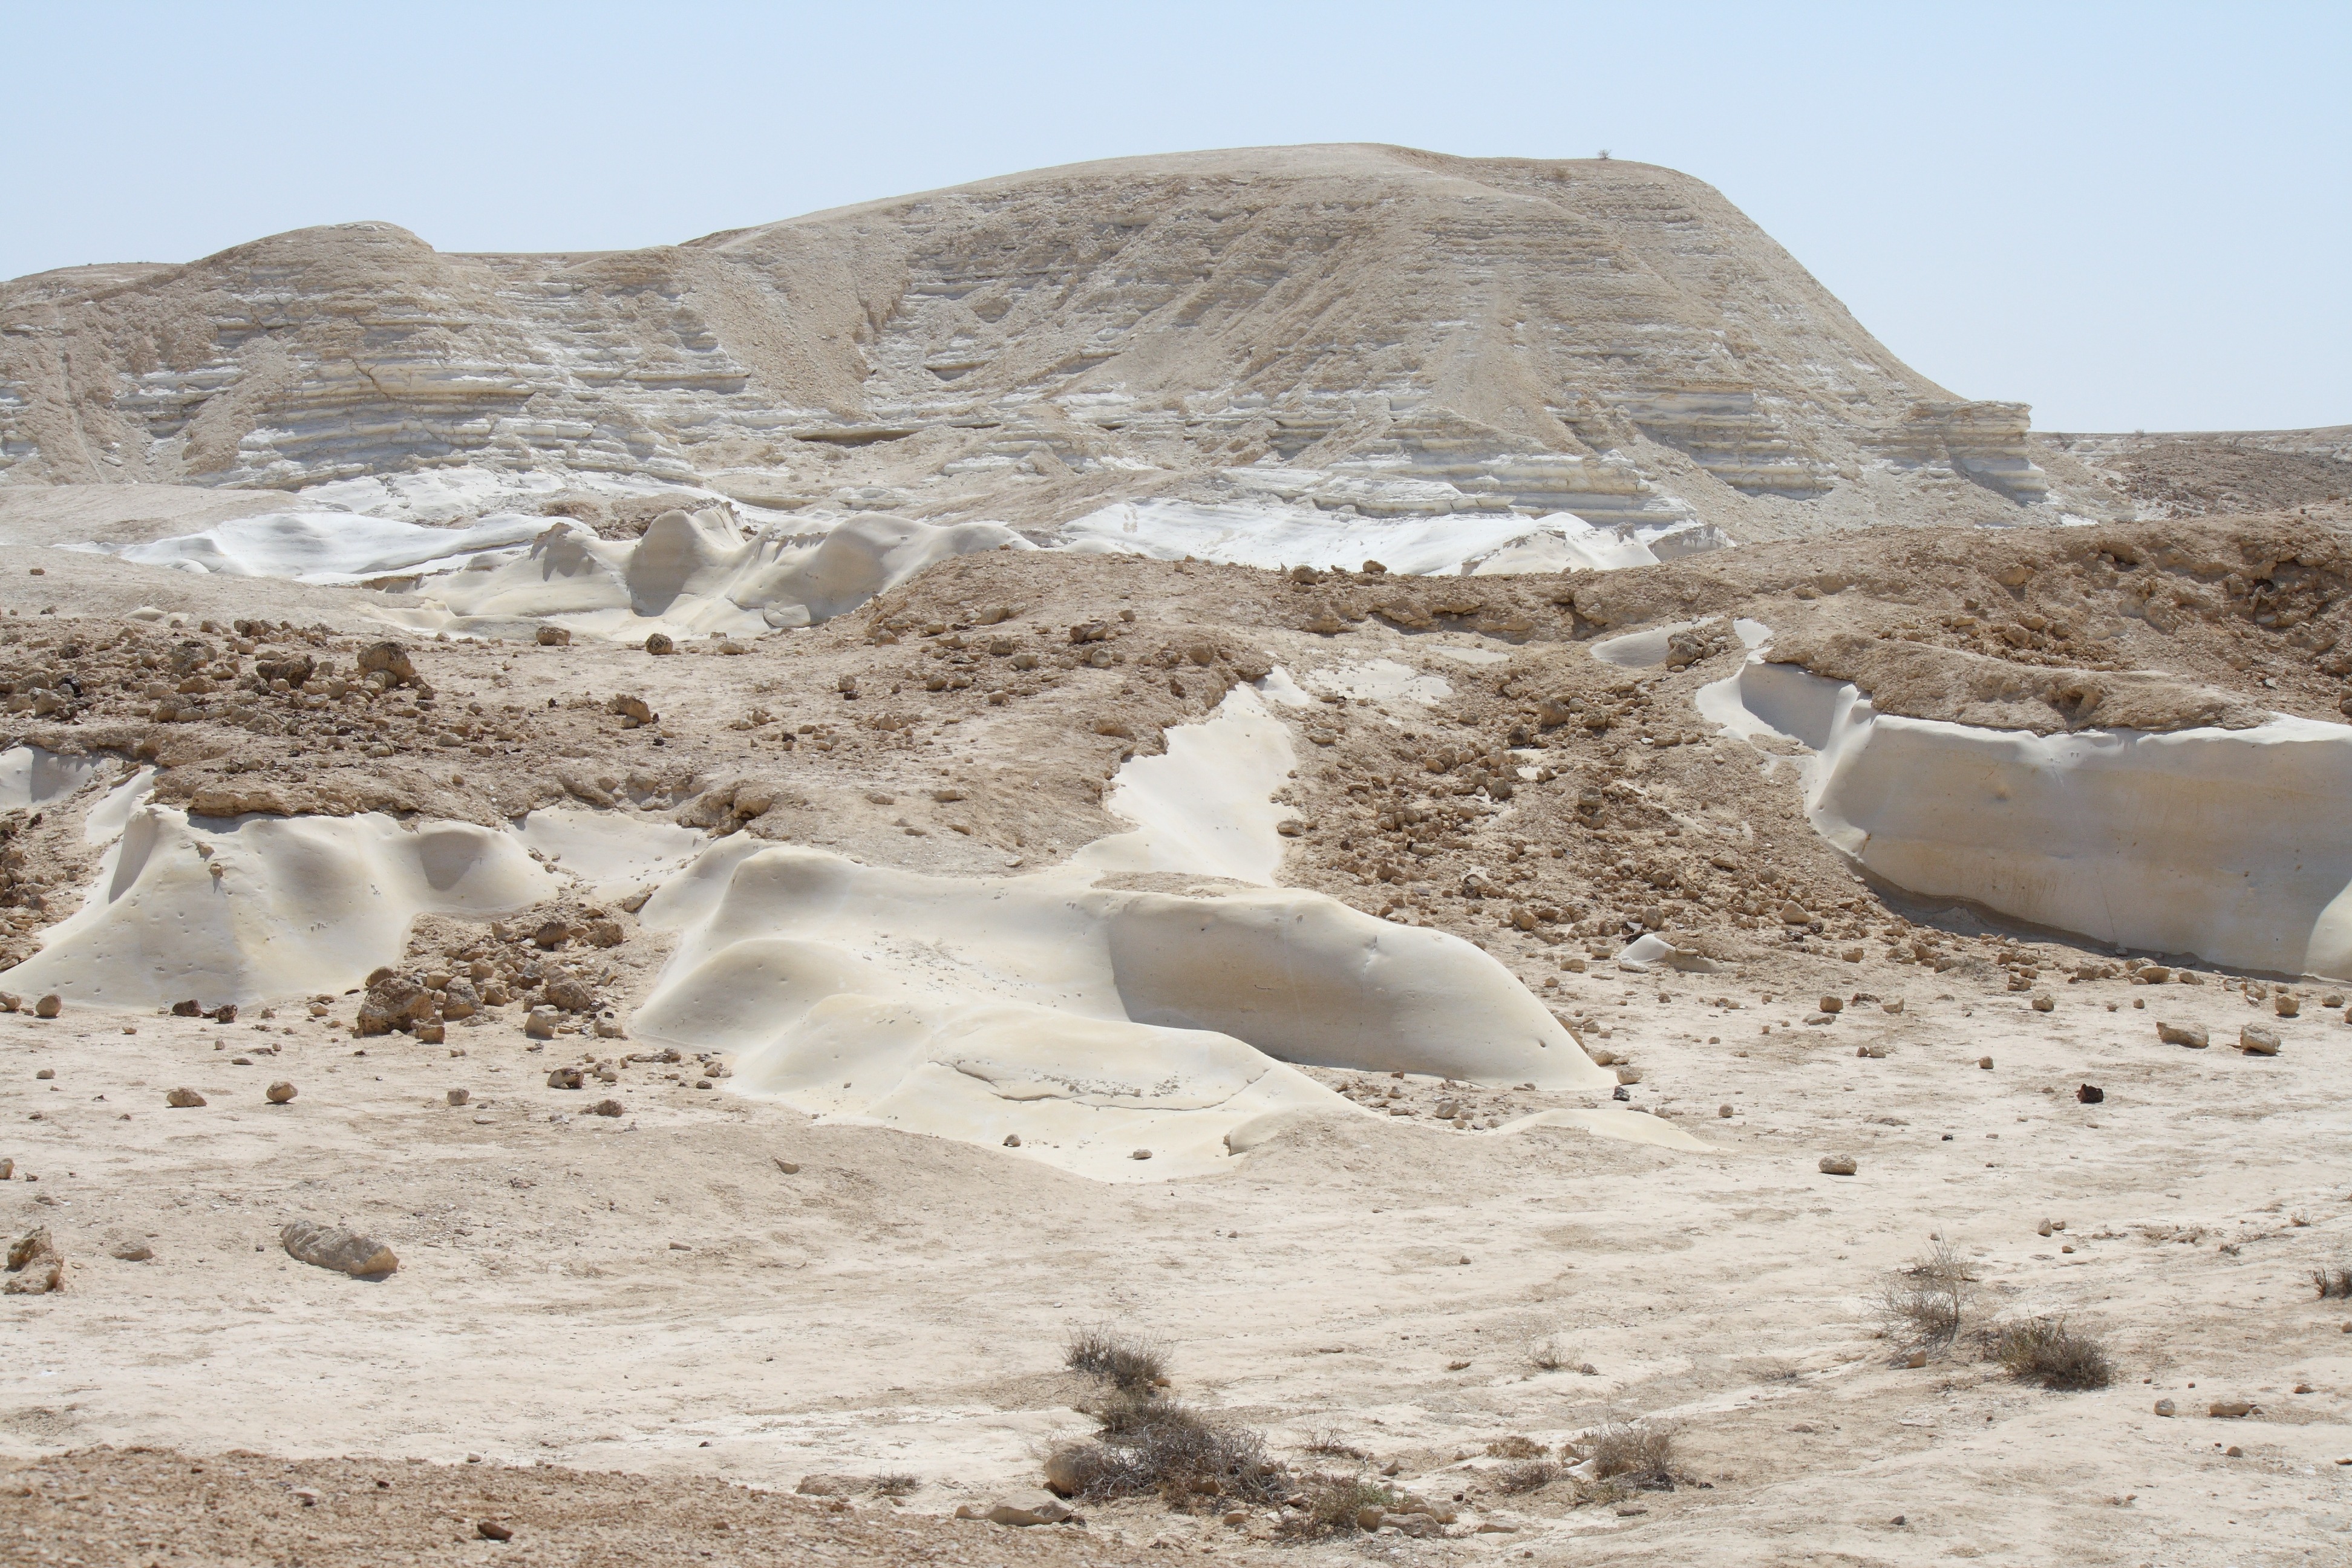
landscape, nature, sand, mountain, desert, monument, salt, material, geology, badlands, plateau, minerals, ecosystem, israel, wadi, landform, natural environment, aeolian landform